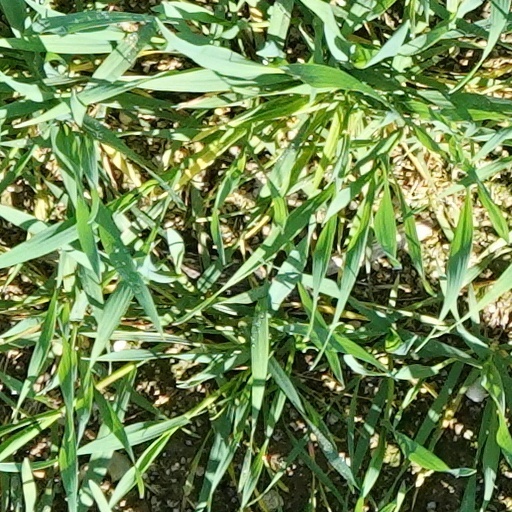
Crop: wheat